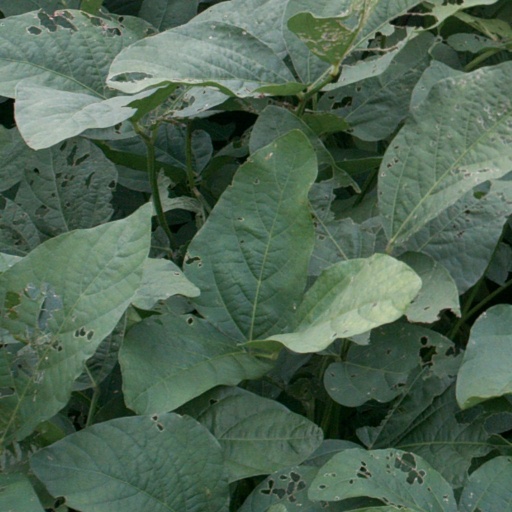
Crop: soybean